Belgian men's 4 × 400 metres relay team

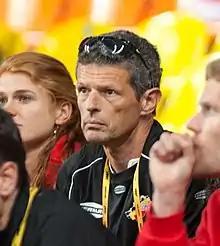
Jacques Borlée.

The progenitor of the Borlee family is Jacques (born 1957), bronze medalist at the 1983 European Indoor Championships in Budapest on 200 m, while his first wife (born 1964) was a good sprinter with a personal best of 23.89. Six of his seven children are athletes (the first five born from the first marriage with Edith, the last two born from a second marriage, but now only Rayane (born 1999) is an athlete).